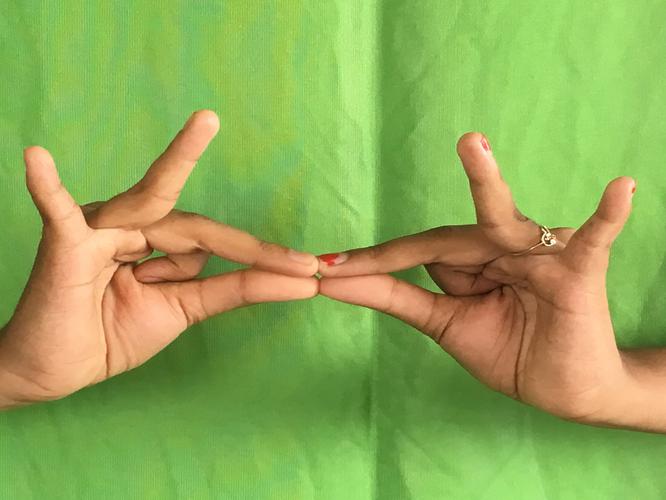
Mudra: Sakata
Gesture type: double_hand